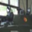
Label: tank